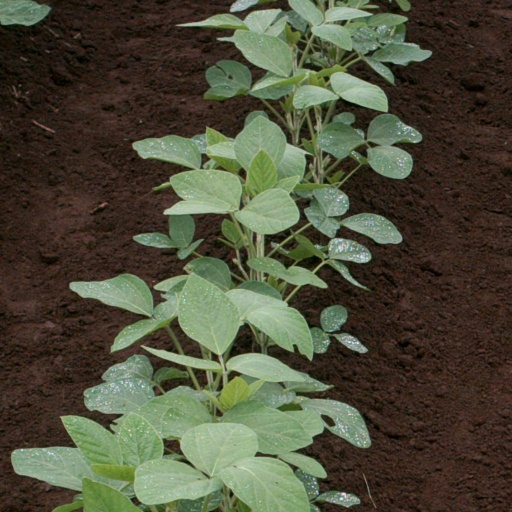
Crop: soybean